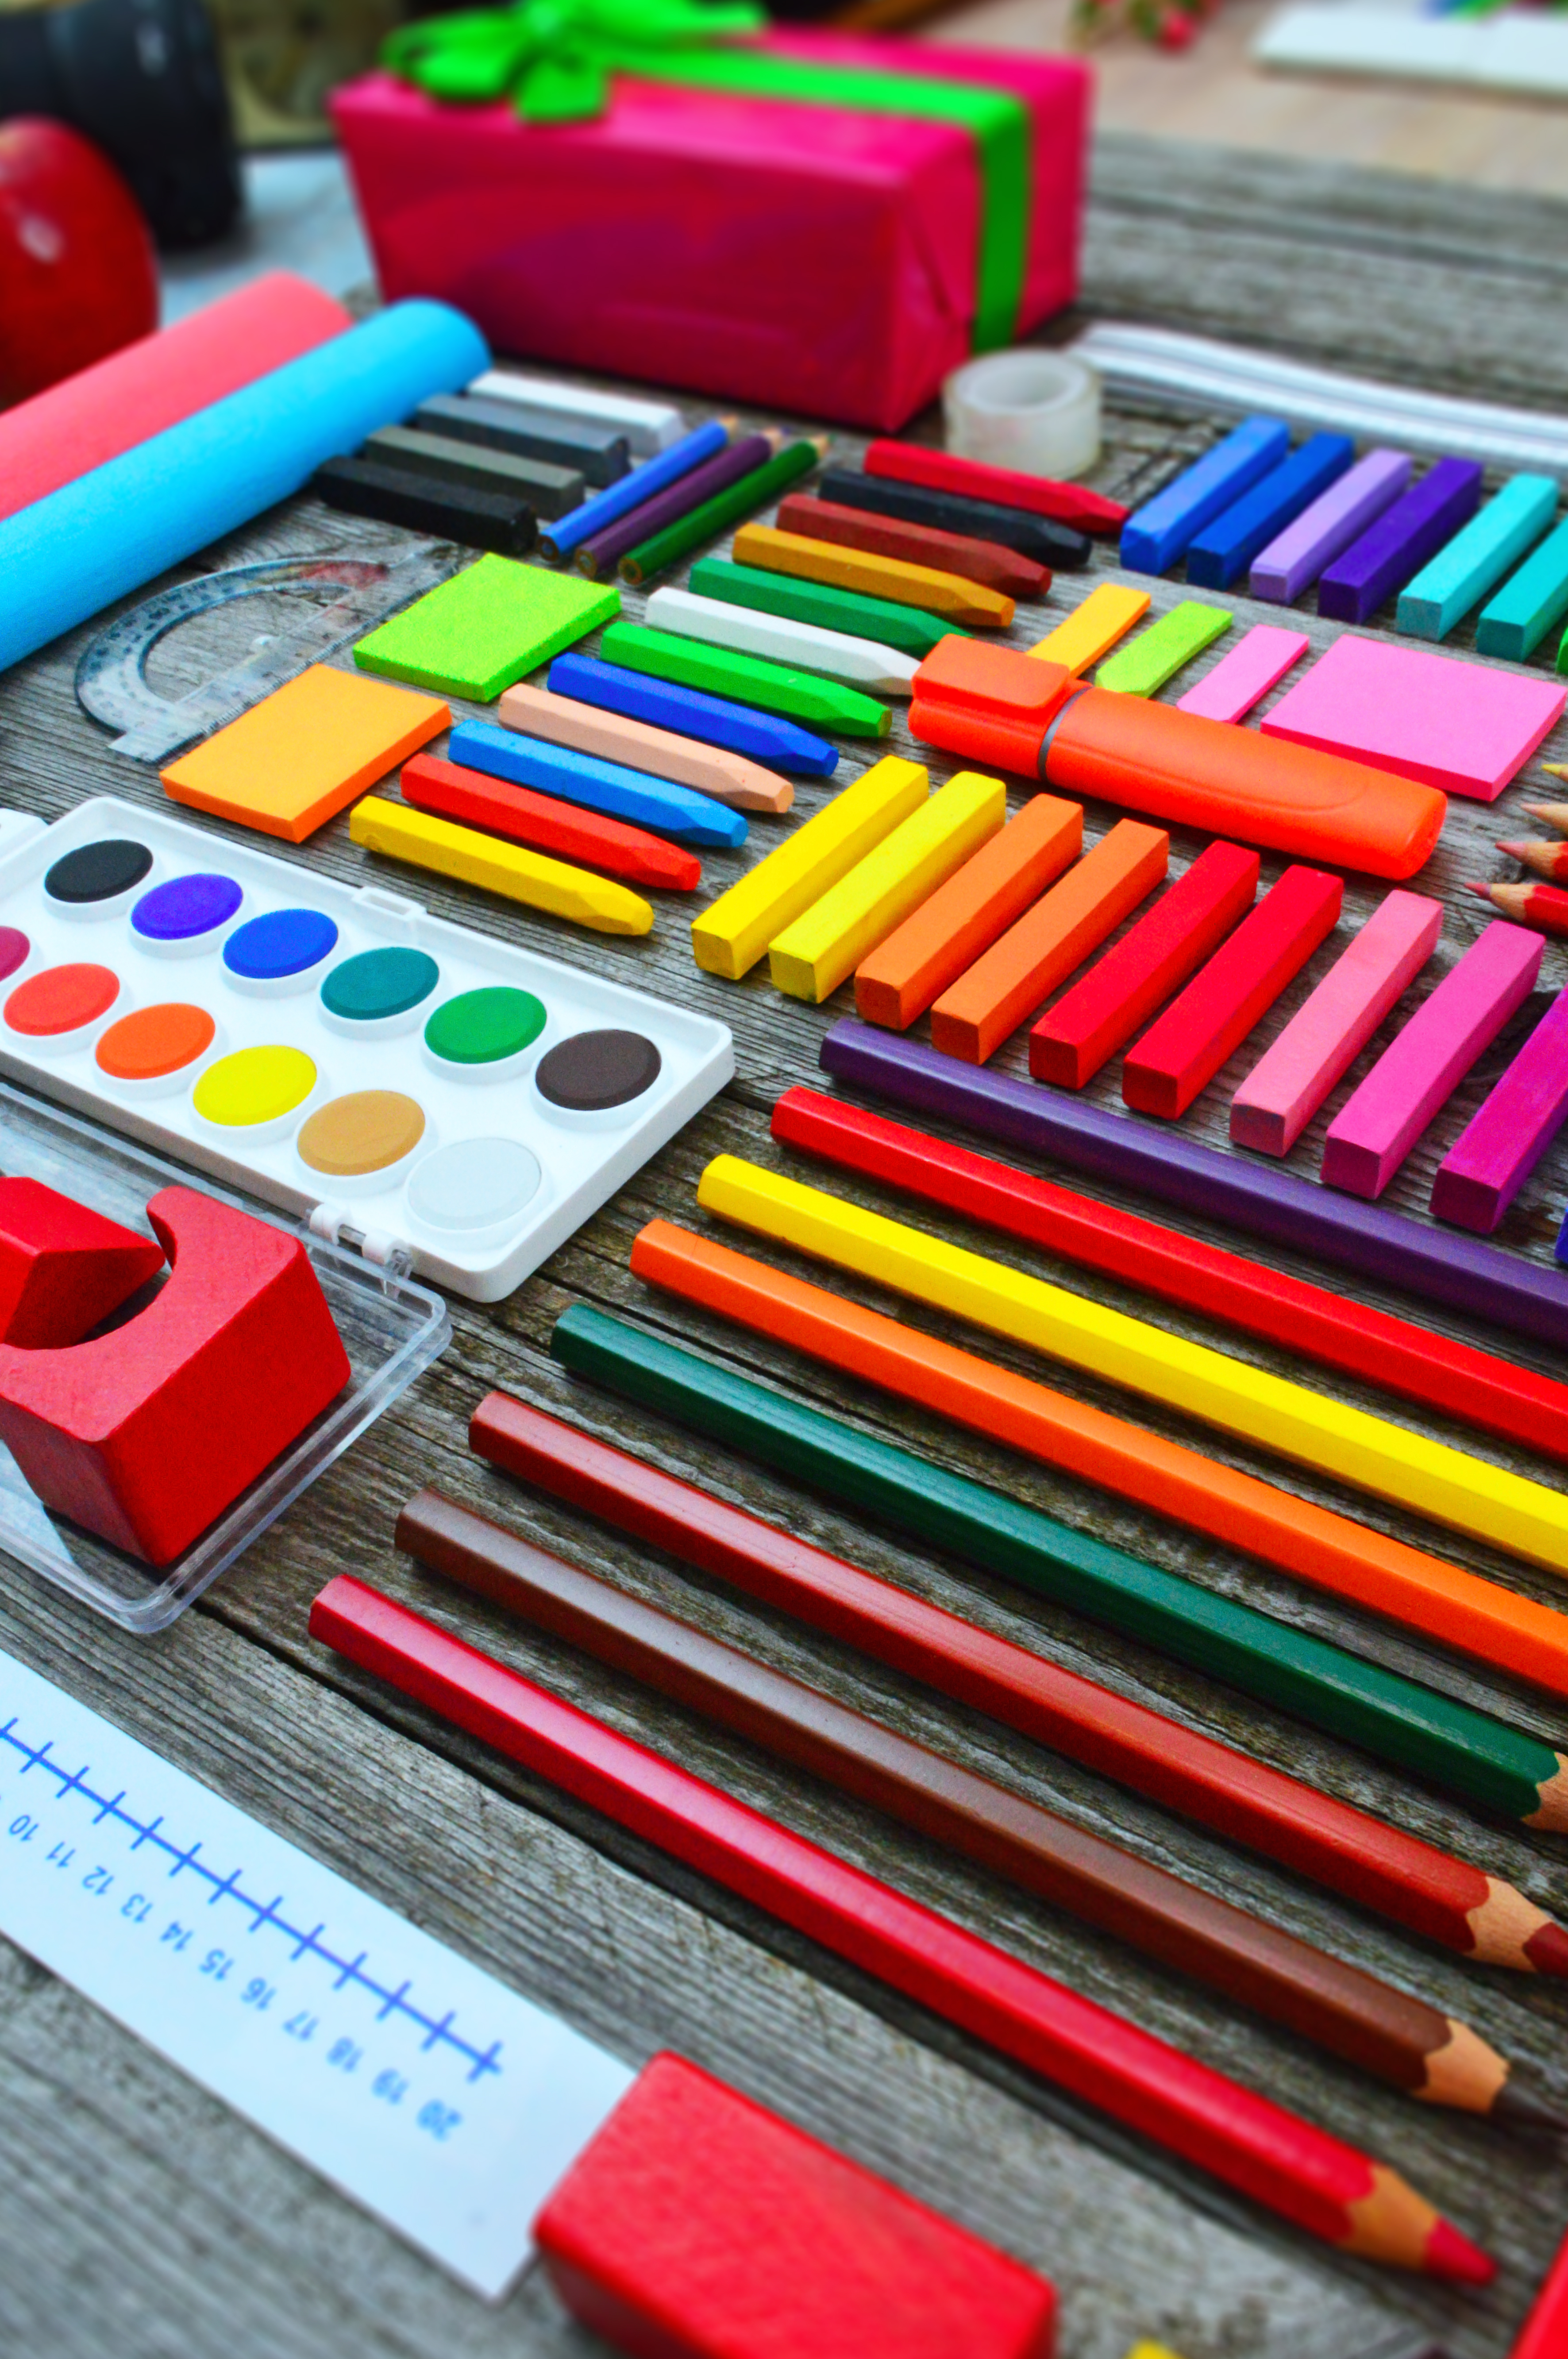
school, stationery, background, supplies, white, back, view, top, office, colorful, notebook, accessories, pencil, tools, education, paper, scissors, paint, isolated, pen, note, sharpener, calculator, flat, color school stationery, wood, wooden, eraser, equipment, desk, college, elementary, concept, group, object, product, material, textile, plastic, play, writing implement